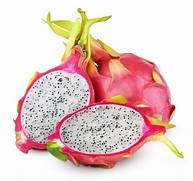
Label: Dragonfruit